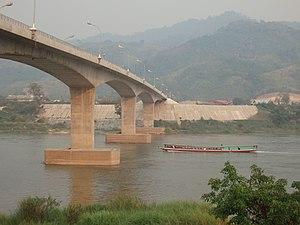
Le pont de Houei Sai, ou quatrième pont de l'amitié lao-thaïlandaise, est un pont situé sur le Mékong reliant la province de Chiang Rai en Thaïlande et la ville de Houei Sai, dans la province laotienne de Bokeo. Inauguré le 11 décembre 2013, il facilite les transports routiers entre la province chinoise du Yunnan et le nord de la Thaïlande, jusqu'alors limités par la nécessité d'emprunter un bac pour traverser le Mékong.
Cette liste de ponts du Laos présente les ponts remarquables du Laos, tant par leurs dimensions que par leur intérêt architectural ou historique.
Cette liste de ponts de Thaïlande présente les ponts remarquables de Thaïlande, tant par leurs caractéristiques dimensionnelles, que par leur intérêt architectural ou historique.